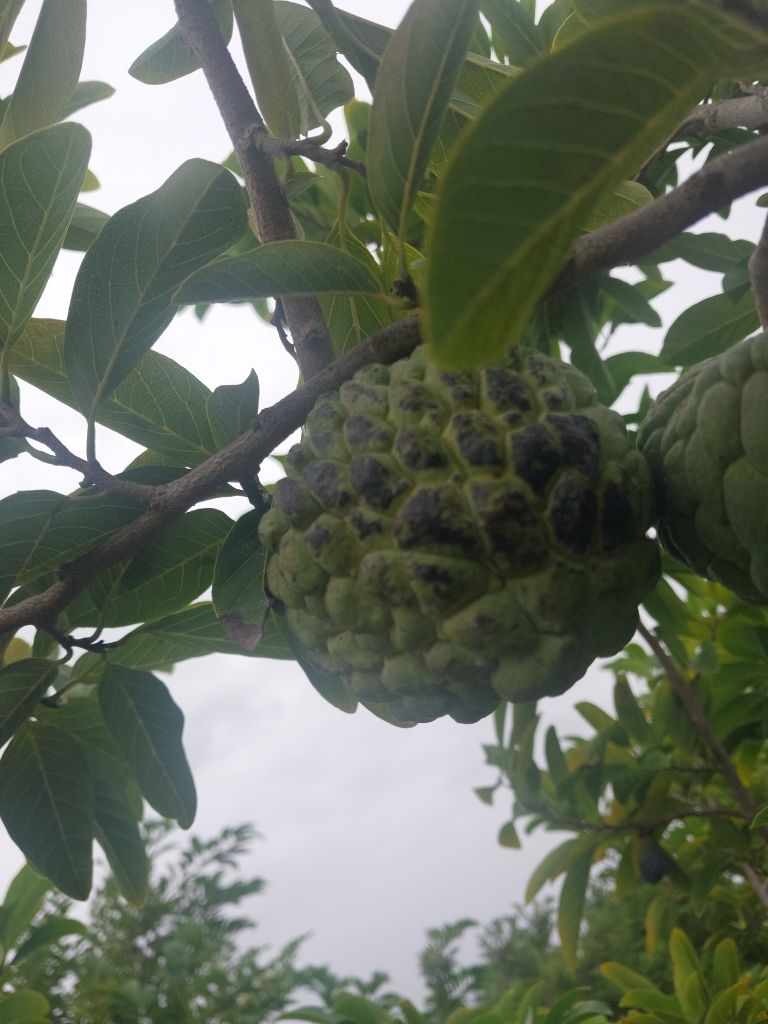
Disease label: Blank Canker